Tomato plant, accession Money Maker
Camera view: tilt-top (135 deg); turntable rotation: 210 degrees
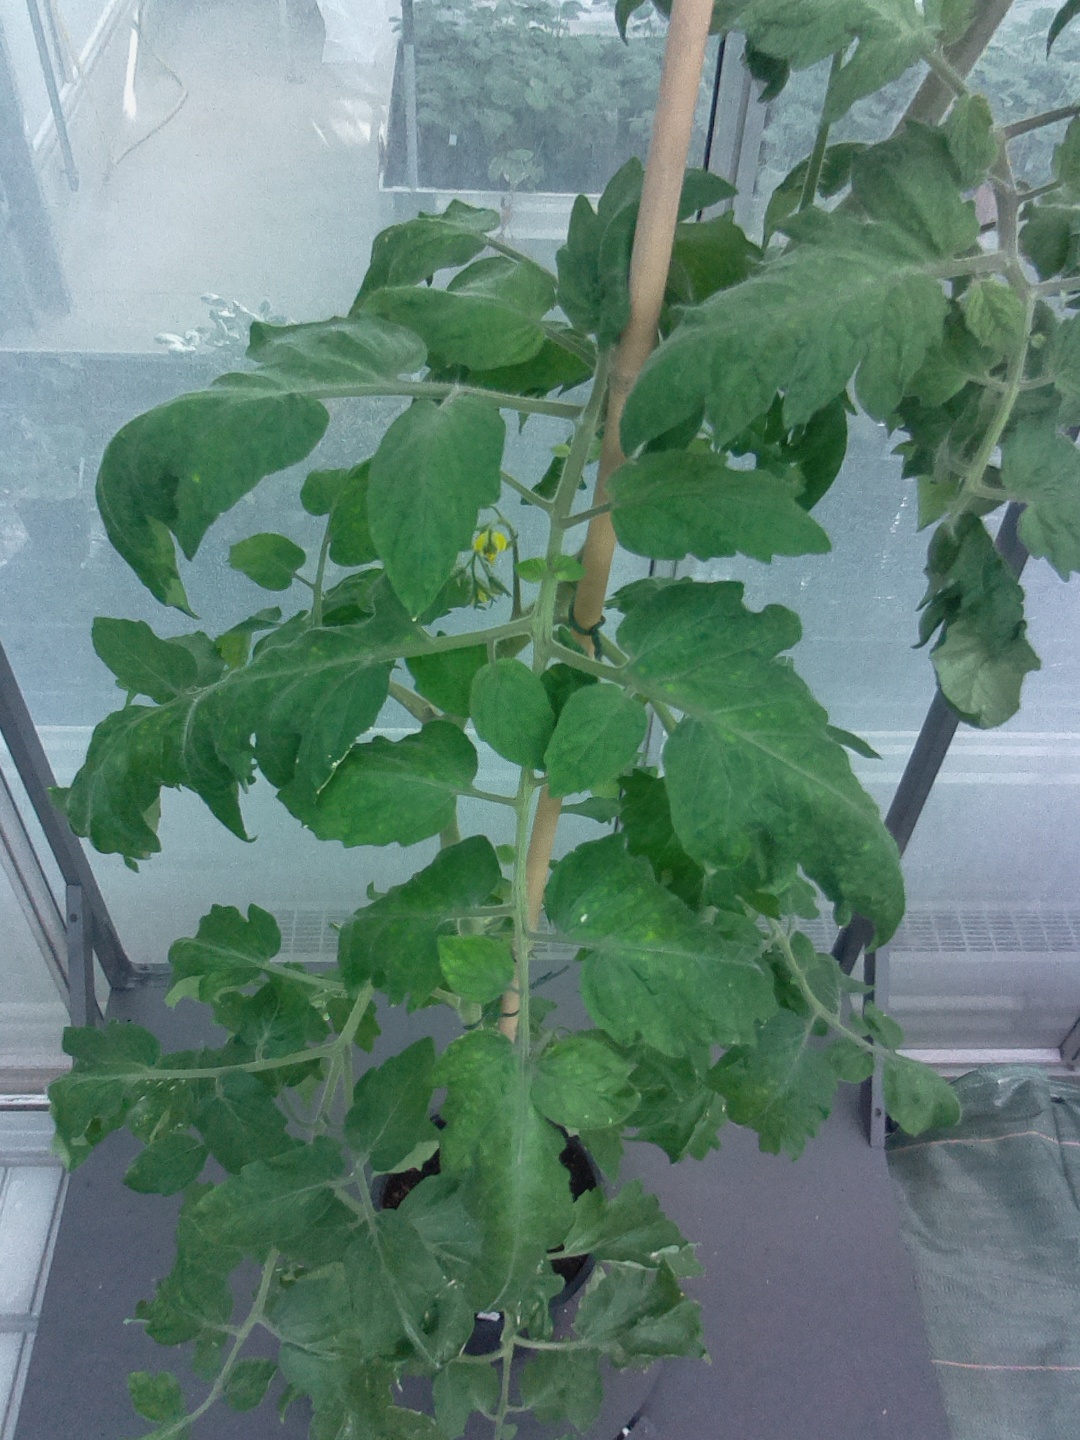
BBCH growth stage 62: 20%-30% of flowers open